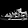
Label: Sneaker